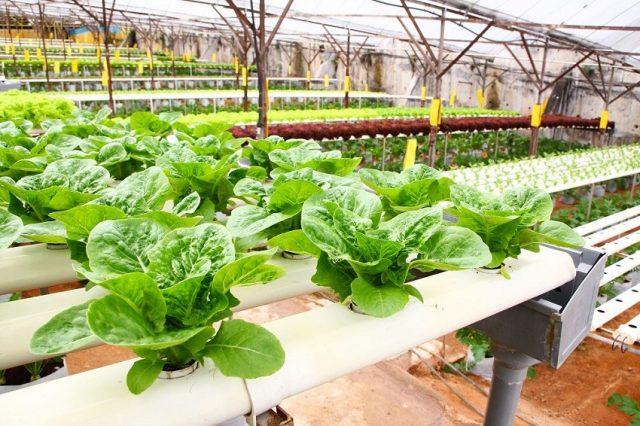
Mimea inaota kwenye bomba inayoonyesha kwamba mimea hiyo haiitaji udongo kukua bali inatumia myeyusho wa virutubisho unaotokana na maji na mimea hiyo iko kwenye nyumba ya kisasa ya kilimo.